Waterloo Historic District (Warner, New Hampshire)

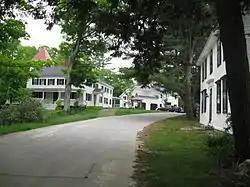

The Waterloo Historic District encompasses the site of one of the first mills on the Warner River, near the Waterloo Falls in Warner, New Hampshire. The district includes most of the original land grant for the mill site. It extends along Waterloo Street and Newmarket Street for a length of about , from where Newmarket Street crosses the Warner River to where Waterloo Street crosses a brook. In addition to its industrial history, the district is notable for being home to two nationally known politicians: William E. Chandler (1835-1917), who served as United States Senator and as United States Secretary of the Navy, and Nehemiah G. Ordway (1828-1907), the seventh governor of the Dakota Territory.